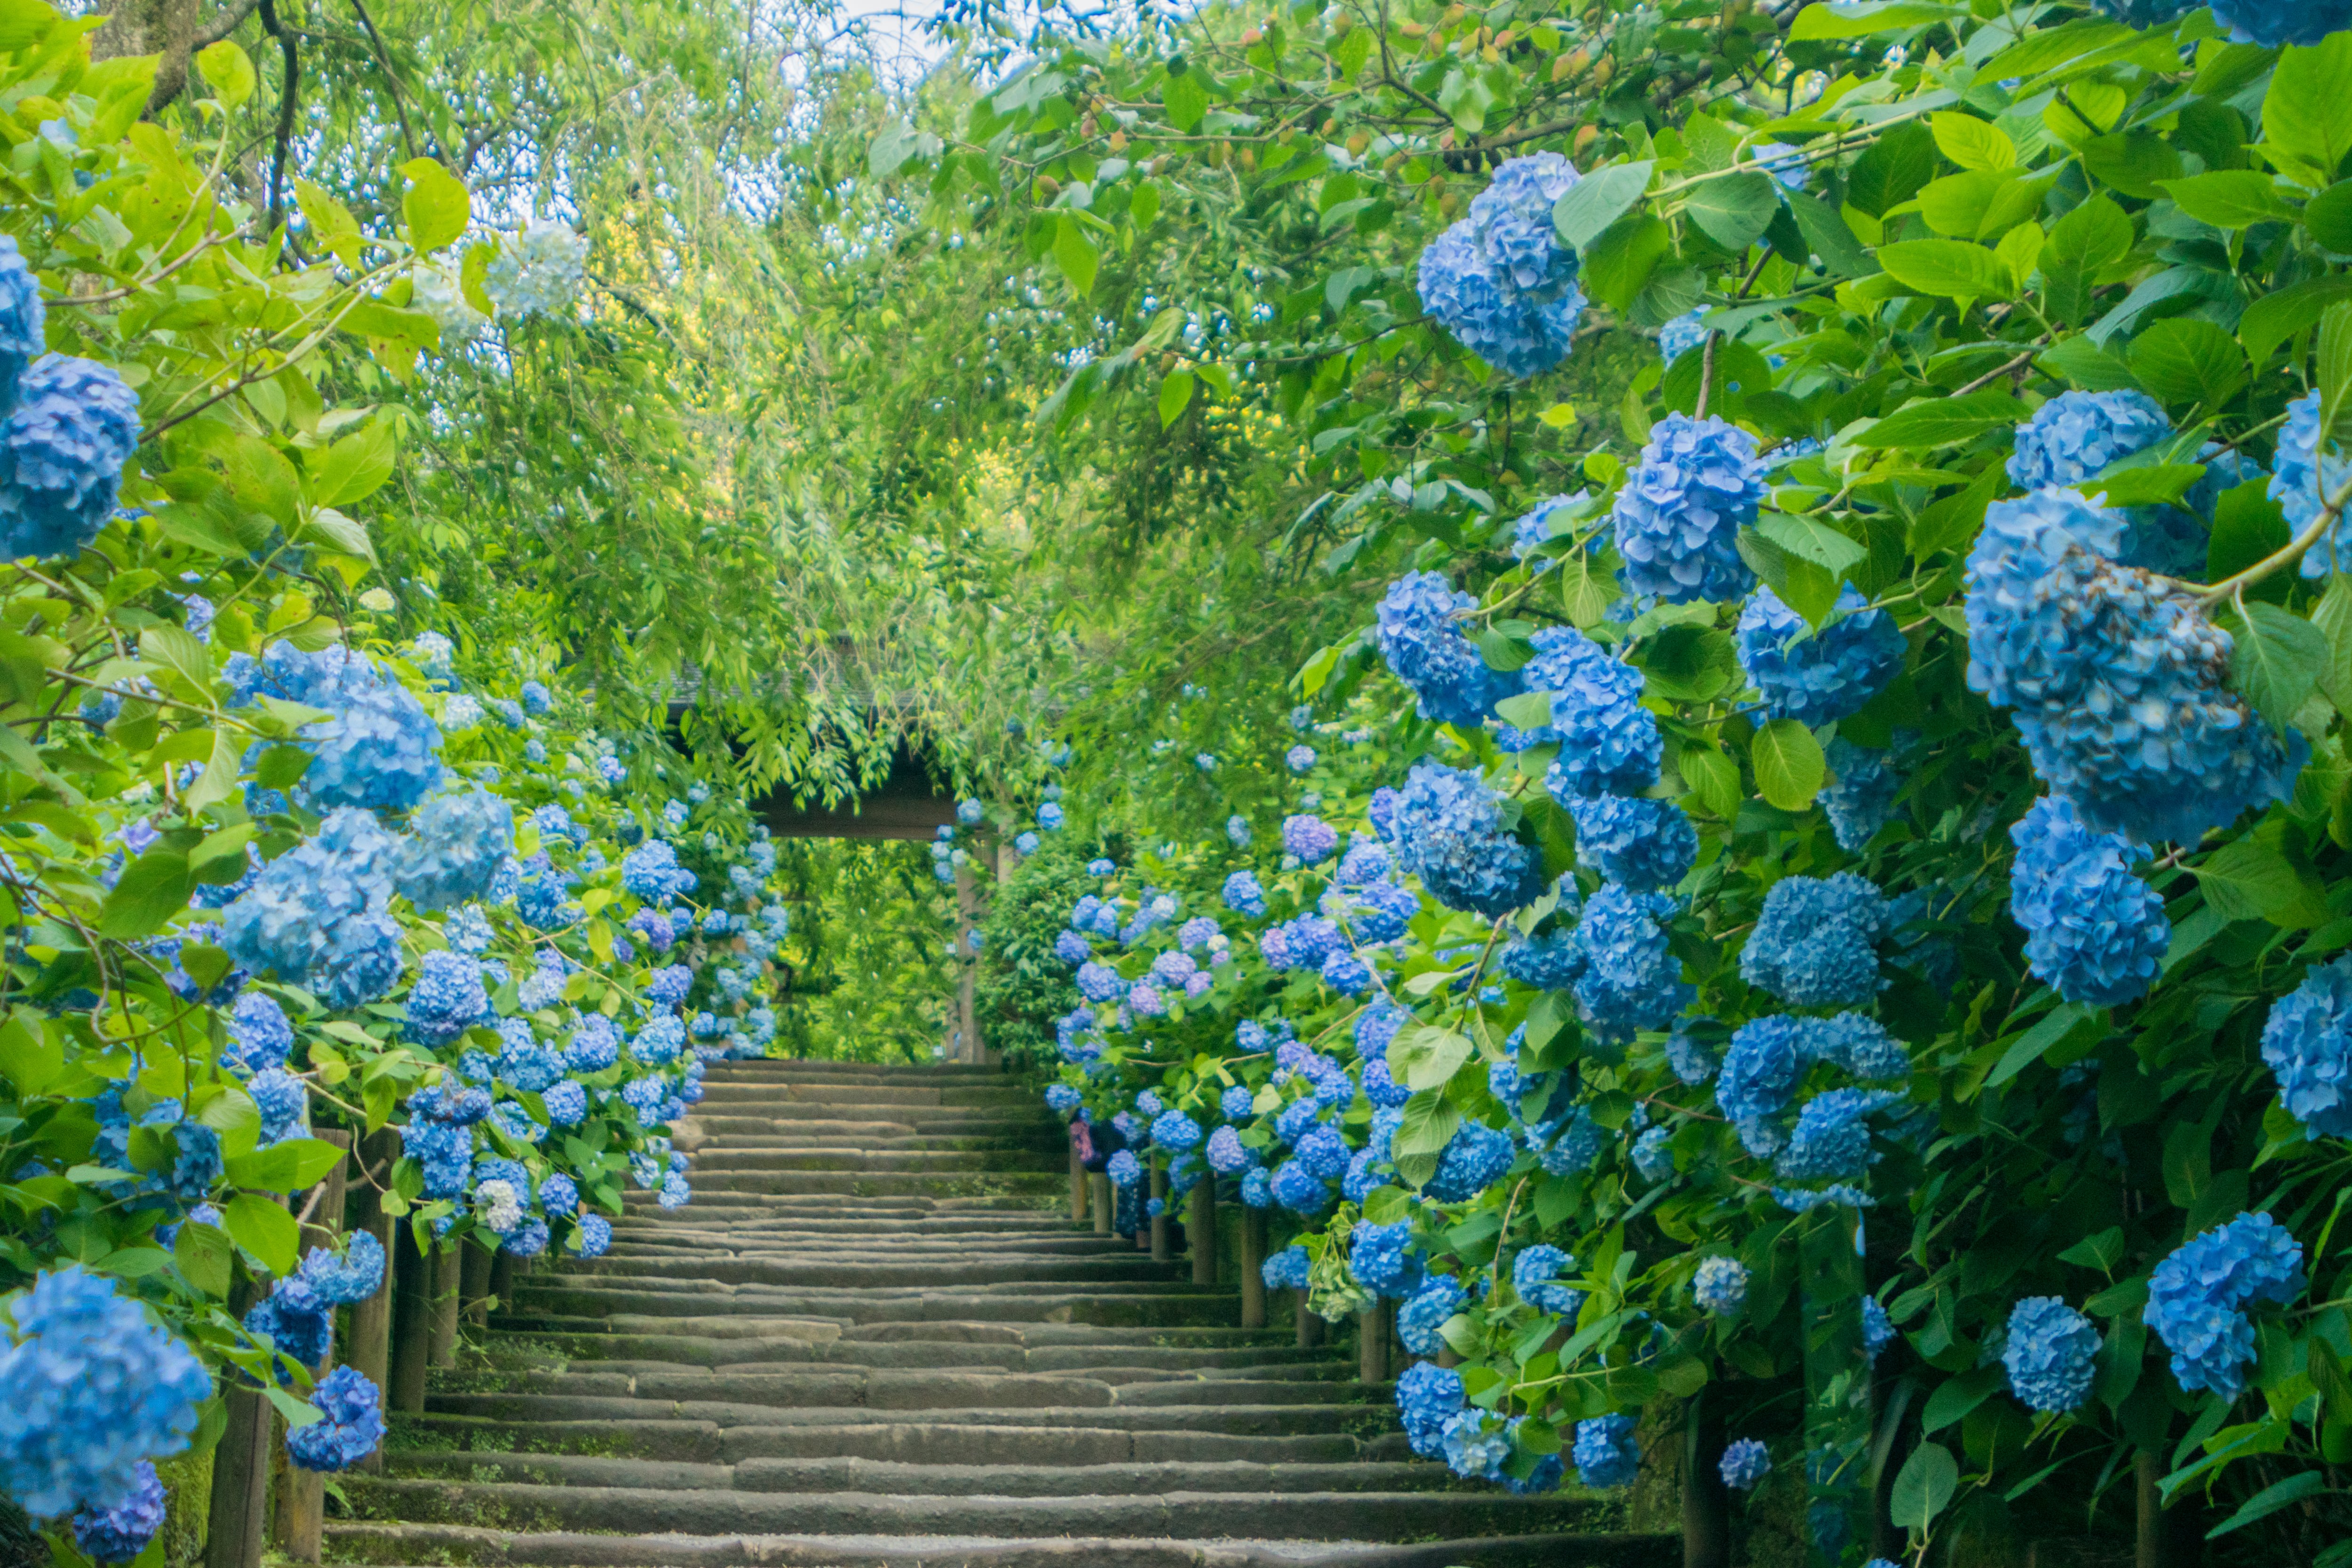
flower, flowering plant, blue, plant, hydrangeaceae, hydrangea, botany, spring, garden, california lilac, tree, cornales, architecture, shrub, landscaping, annual plant, delphinium, borage family, wildflower, perennial plant